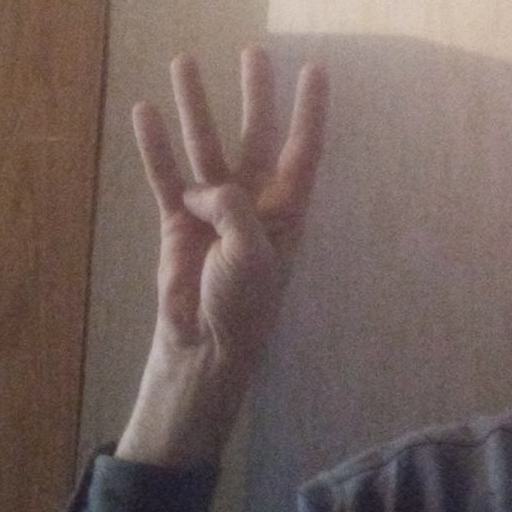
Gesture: four